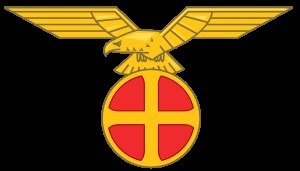
Nasjonal Samling
Nasjonal Samling anvendte det ørnebårne solkors efter tysk forbillede som norsk statssymbol.
Nasjonal Samling var et norsk politisk parti stiftet 13. maj 1933 under ledelse af Vidkun Quisling. Partiets officielle stiftelsesdato var 17. maj 1933. Generalsekretær var fra 1934 Rolf Jørgen Fuglesang. Ved stortingsvalgene i 1933 og 1936 fik NS omkring 2% af stemmerne og dermed ingen mandater i Stortinget. Ideologien blev efter 1934 orienteret mod nazismen og fascismen.